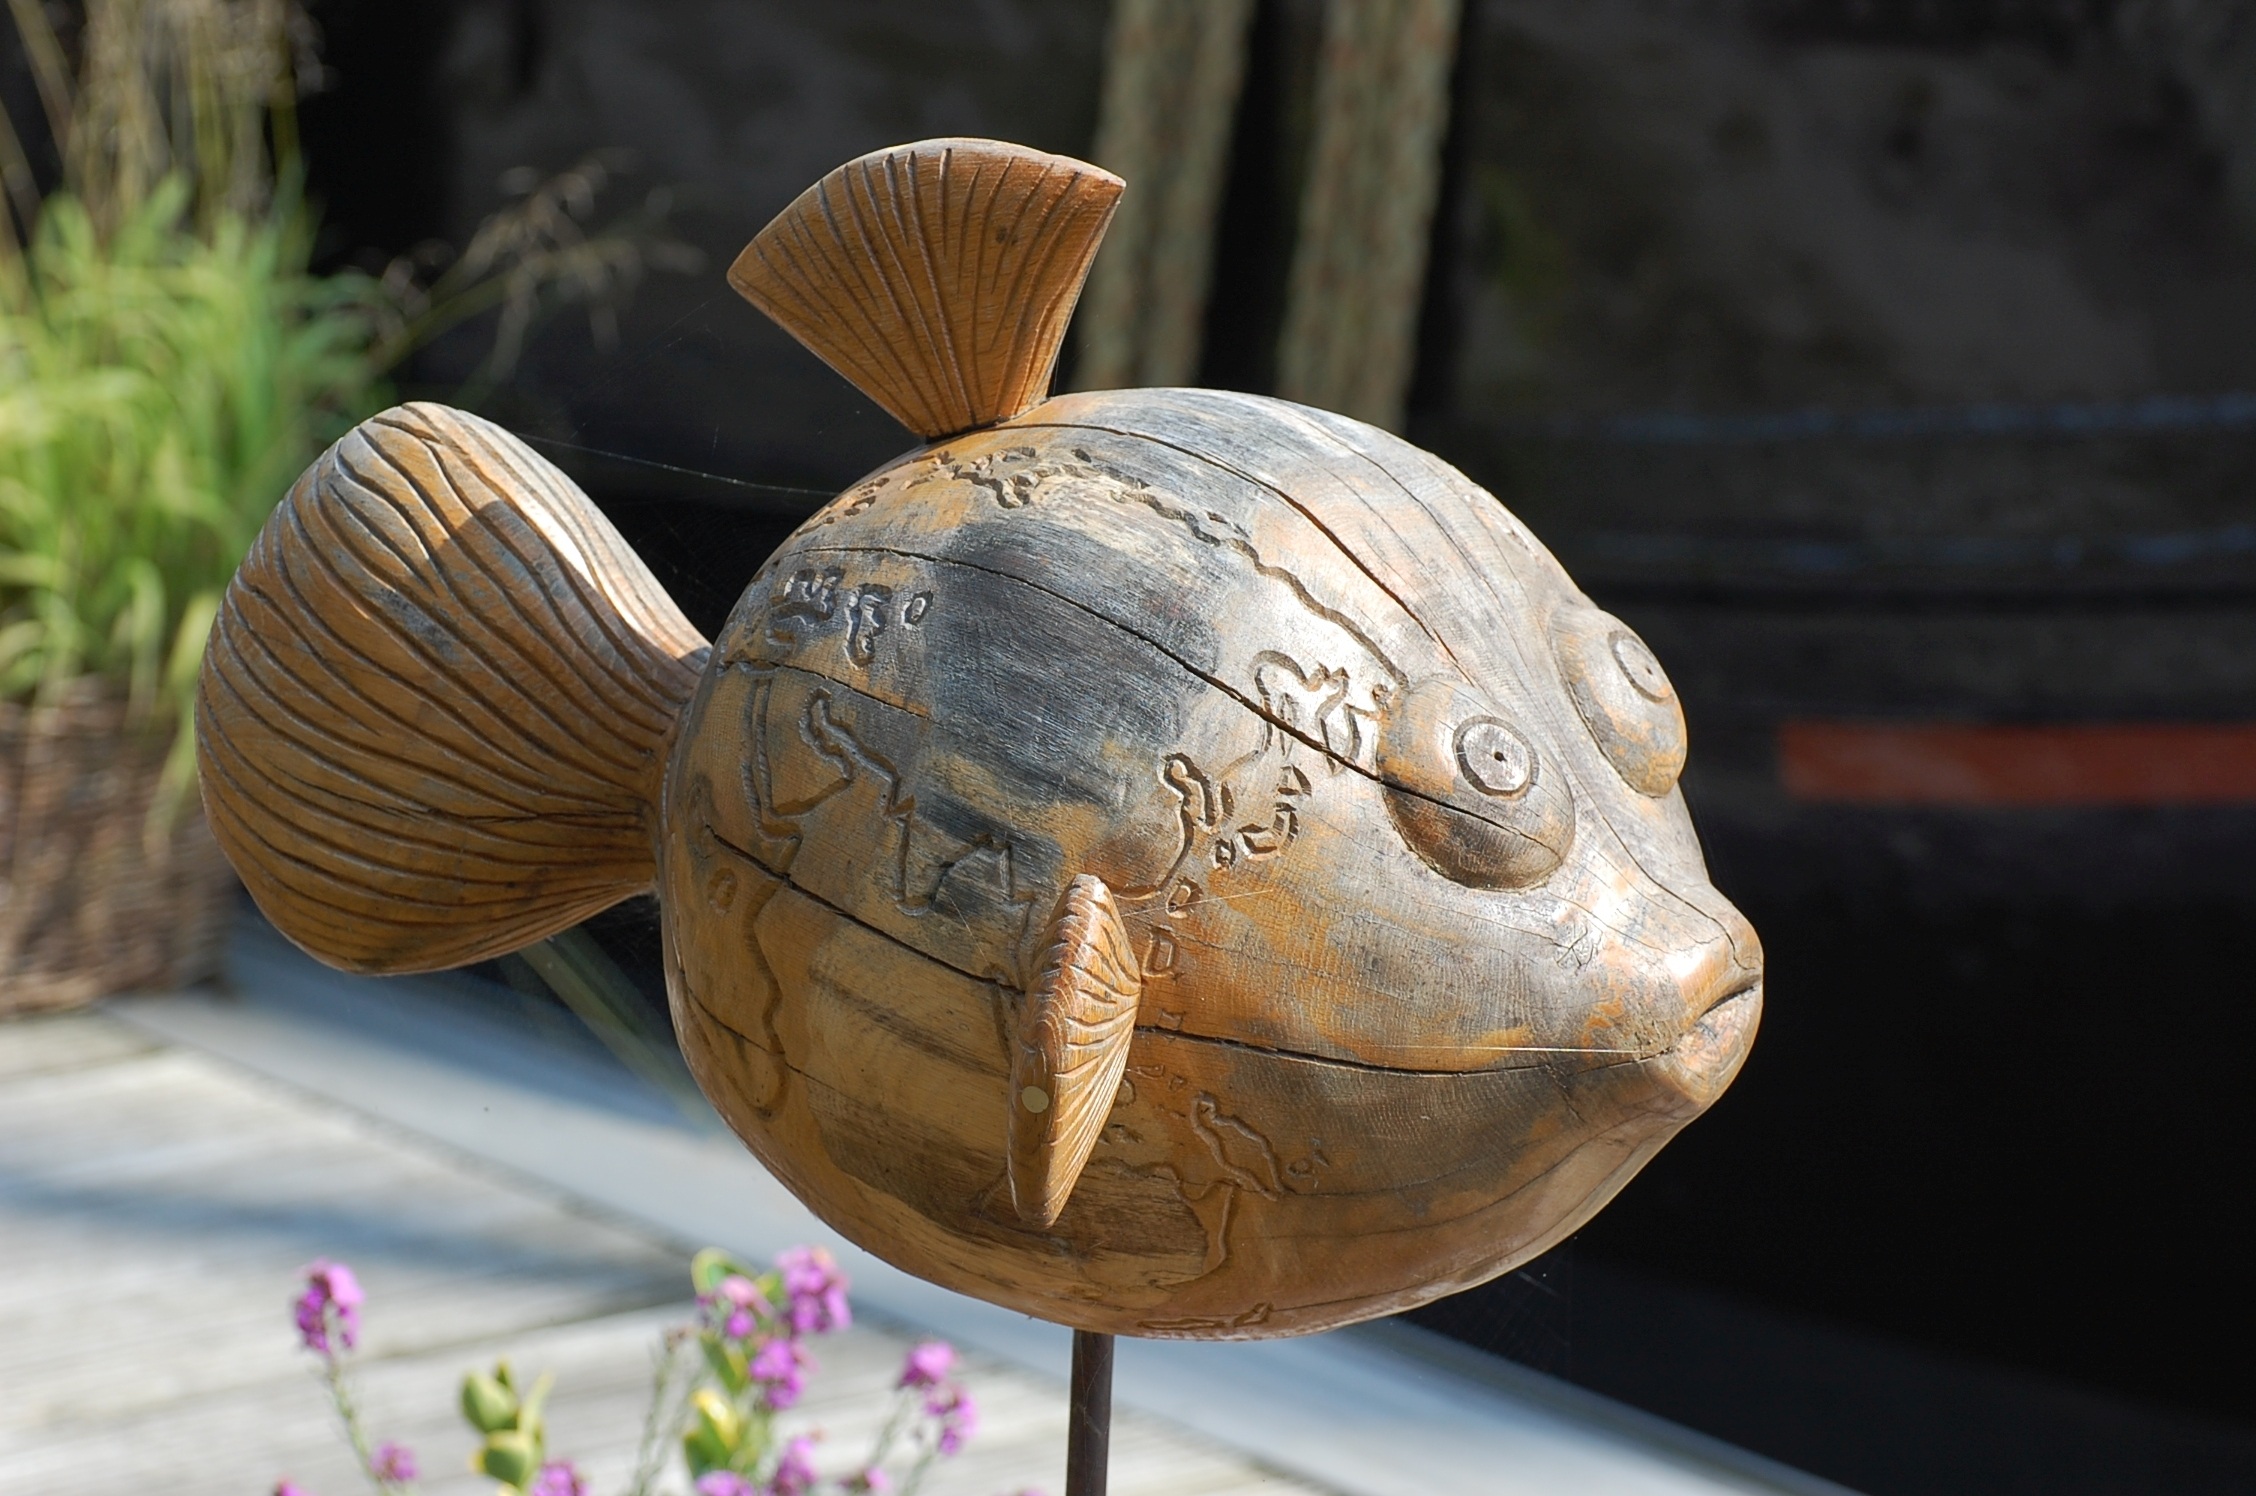
wood, leaf, flower, food, produce, empty, fish, close up, sculpture, art, carving, macro photography